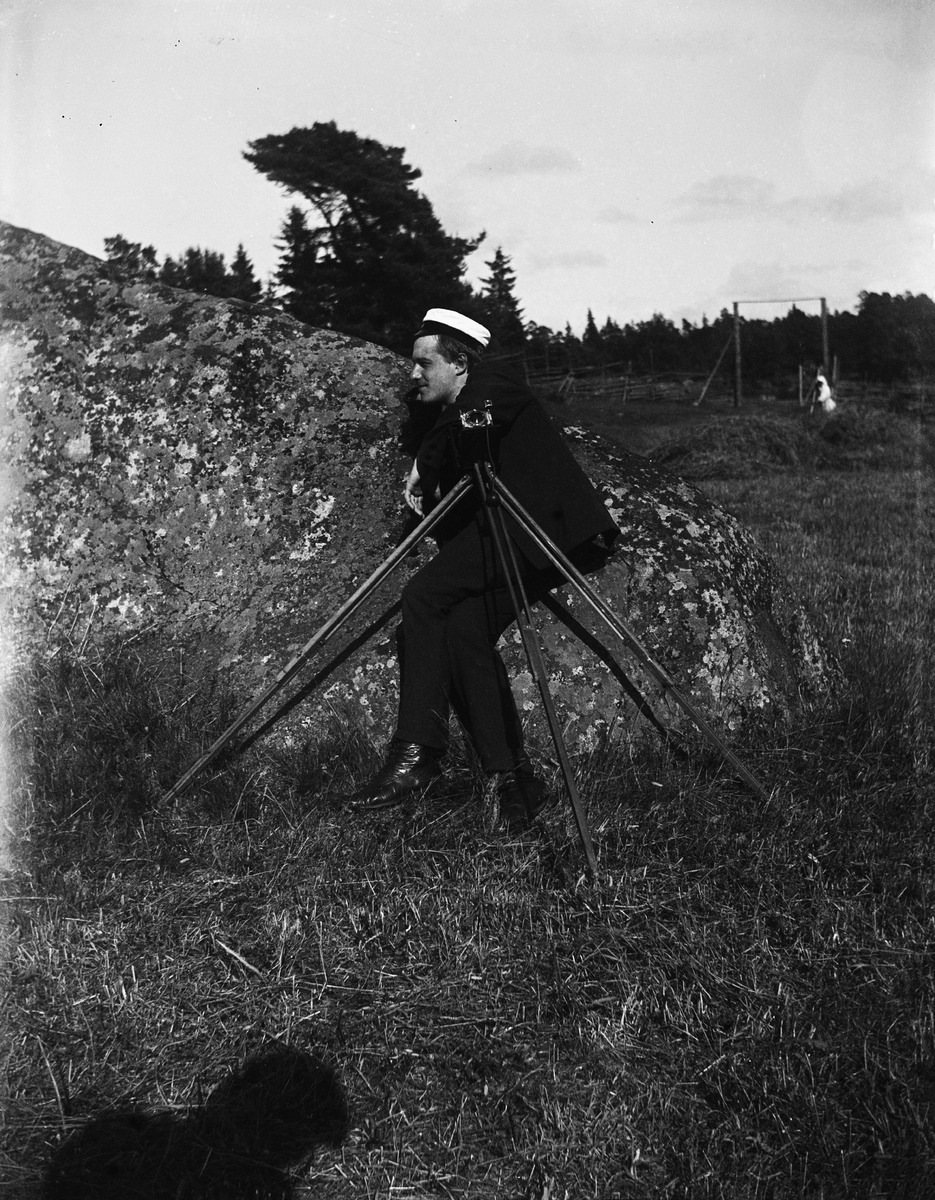
Nuori ylioppilas kuvausmatkalla maaseudulla
sisällön kuvaus: Nuori ylioppilas kuvausmatkalla maaseudulla. Pianotaiteilija ja Sibelius-Akatemian pianopedagogi Eino Armas Lindholm (1890-1941) ikuistettuna taitettavan levypaljekameransa kanssa. Taustalla maalaismaisemaa ja elonkorjuuta kesän lopulla. Kuvaajan varjo

kuvan alalaidassa. mustavalkoinen
Ajankohta: kuvausaika 1910 -luku
Aiheet: Lindholm, Eino, kesä, ylioppilaat, ylioppilaslakit, valokuvaajat, kamerat, paljekamerat, jalustat, maaseutu, heinäkasvit, elonkorjaajat, peruskallio, taiteilijat, pianistit, muusikot, miesten puvut, päähineet, varjot